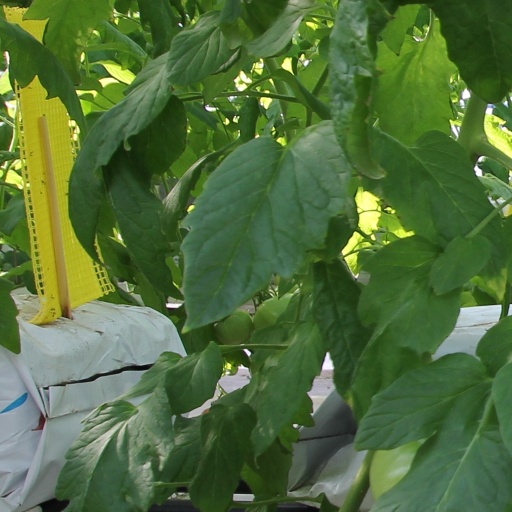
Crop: tomato